Press (Cardi B song)

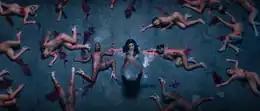
The video generated controversy; in it, Cardi and other dancers are either partially or fully nude. The scene pictured shows the crew assassinated lying on the floor.

Cardi B announced that the video for "Press" would be released in June 2019 on her Twitter. The video was then officially released on June 26, 2019, on her YouTube account. It was directed by Jora Frantzis and co-directed by Cardi. The parental advisory-marked music video has since received over 100 million views.